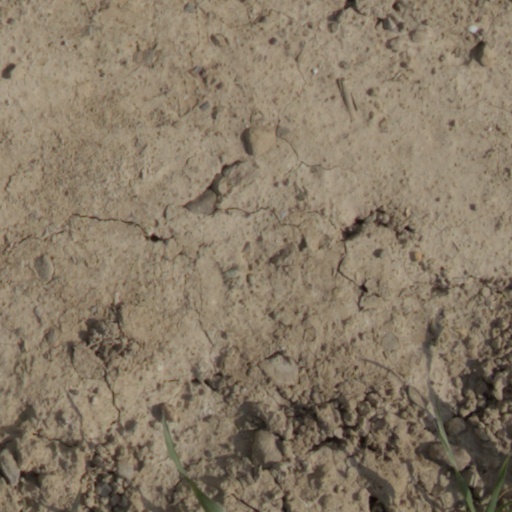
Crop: wheat